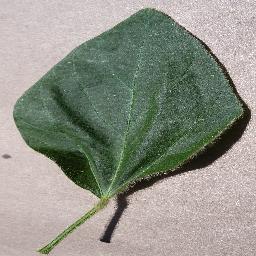
Label: Soybean___healthy